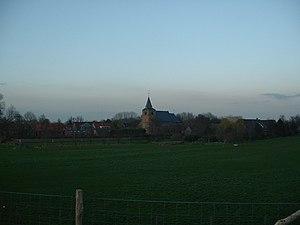
Well est un village Pays-Bas de la commune de Maasdriel dans le Gueldre. Le 1ᵉʳ janvier 2006, Well comptait 939 habitants. Jusqu'au 1ᵉʳ janvier 1999, date de son annexion par la commune de Maasdriel, Well appartenait à la commune d'Ammerzoden. À l'ouest se trouve le hameau de Slijkwell, qui administrativement fait partie du village.